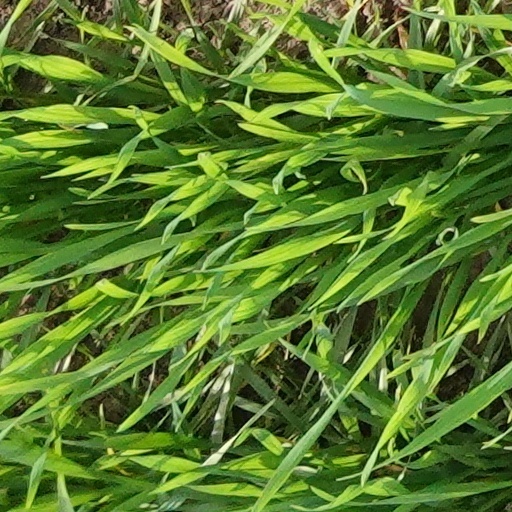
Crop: wheat